Raja Natwarlal

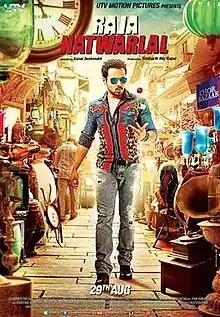

Raja Natwarlal is a 2014 Indian Hindi-language crime thriller film directed by Kunal Deshmukh and produced by Siddharth Roy Kapur under UTV Motion Pictures. The film features Emraan Hashmi in the title role, alongside Humaima Malik, Paresh Rawal, Kay Kay Menon and Deepak Tijori. The film was released on 29 August 2014 and received positive reviews from critics.